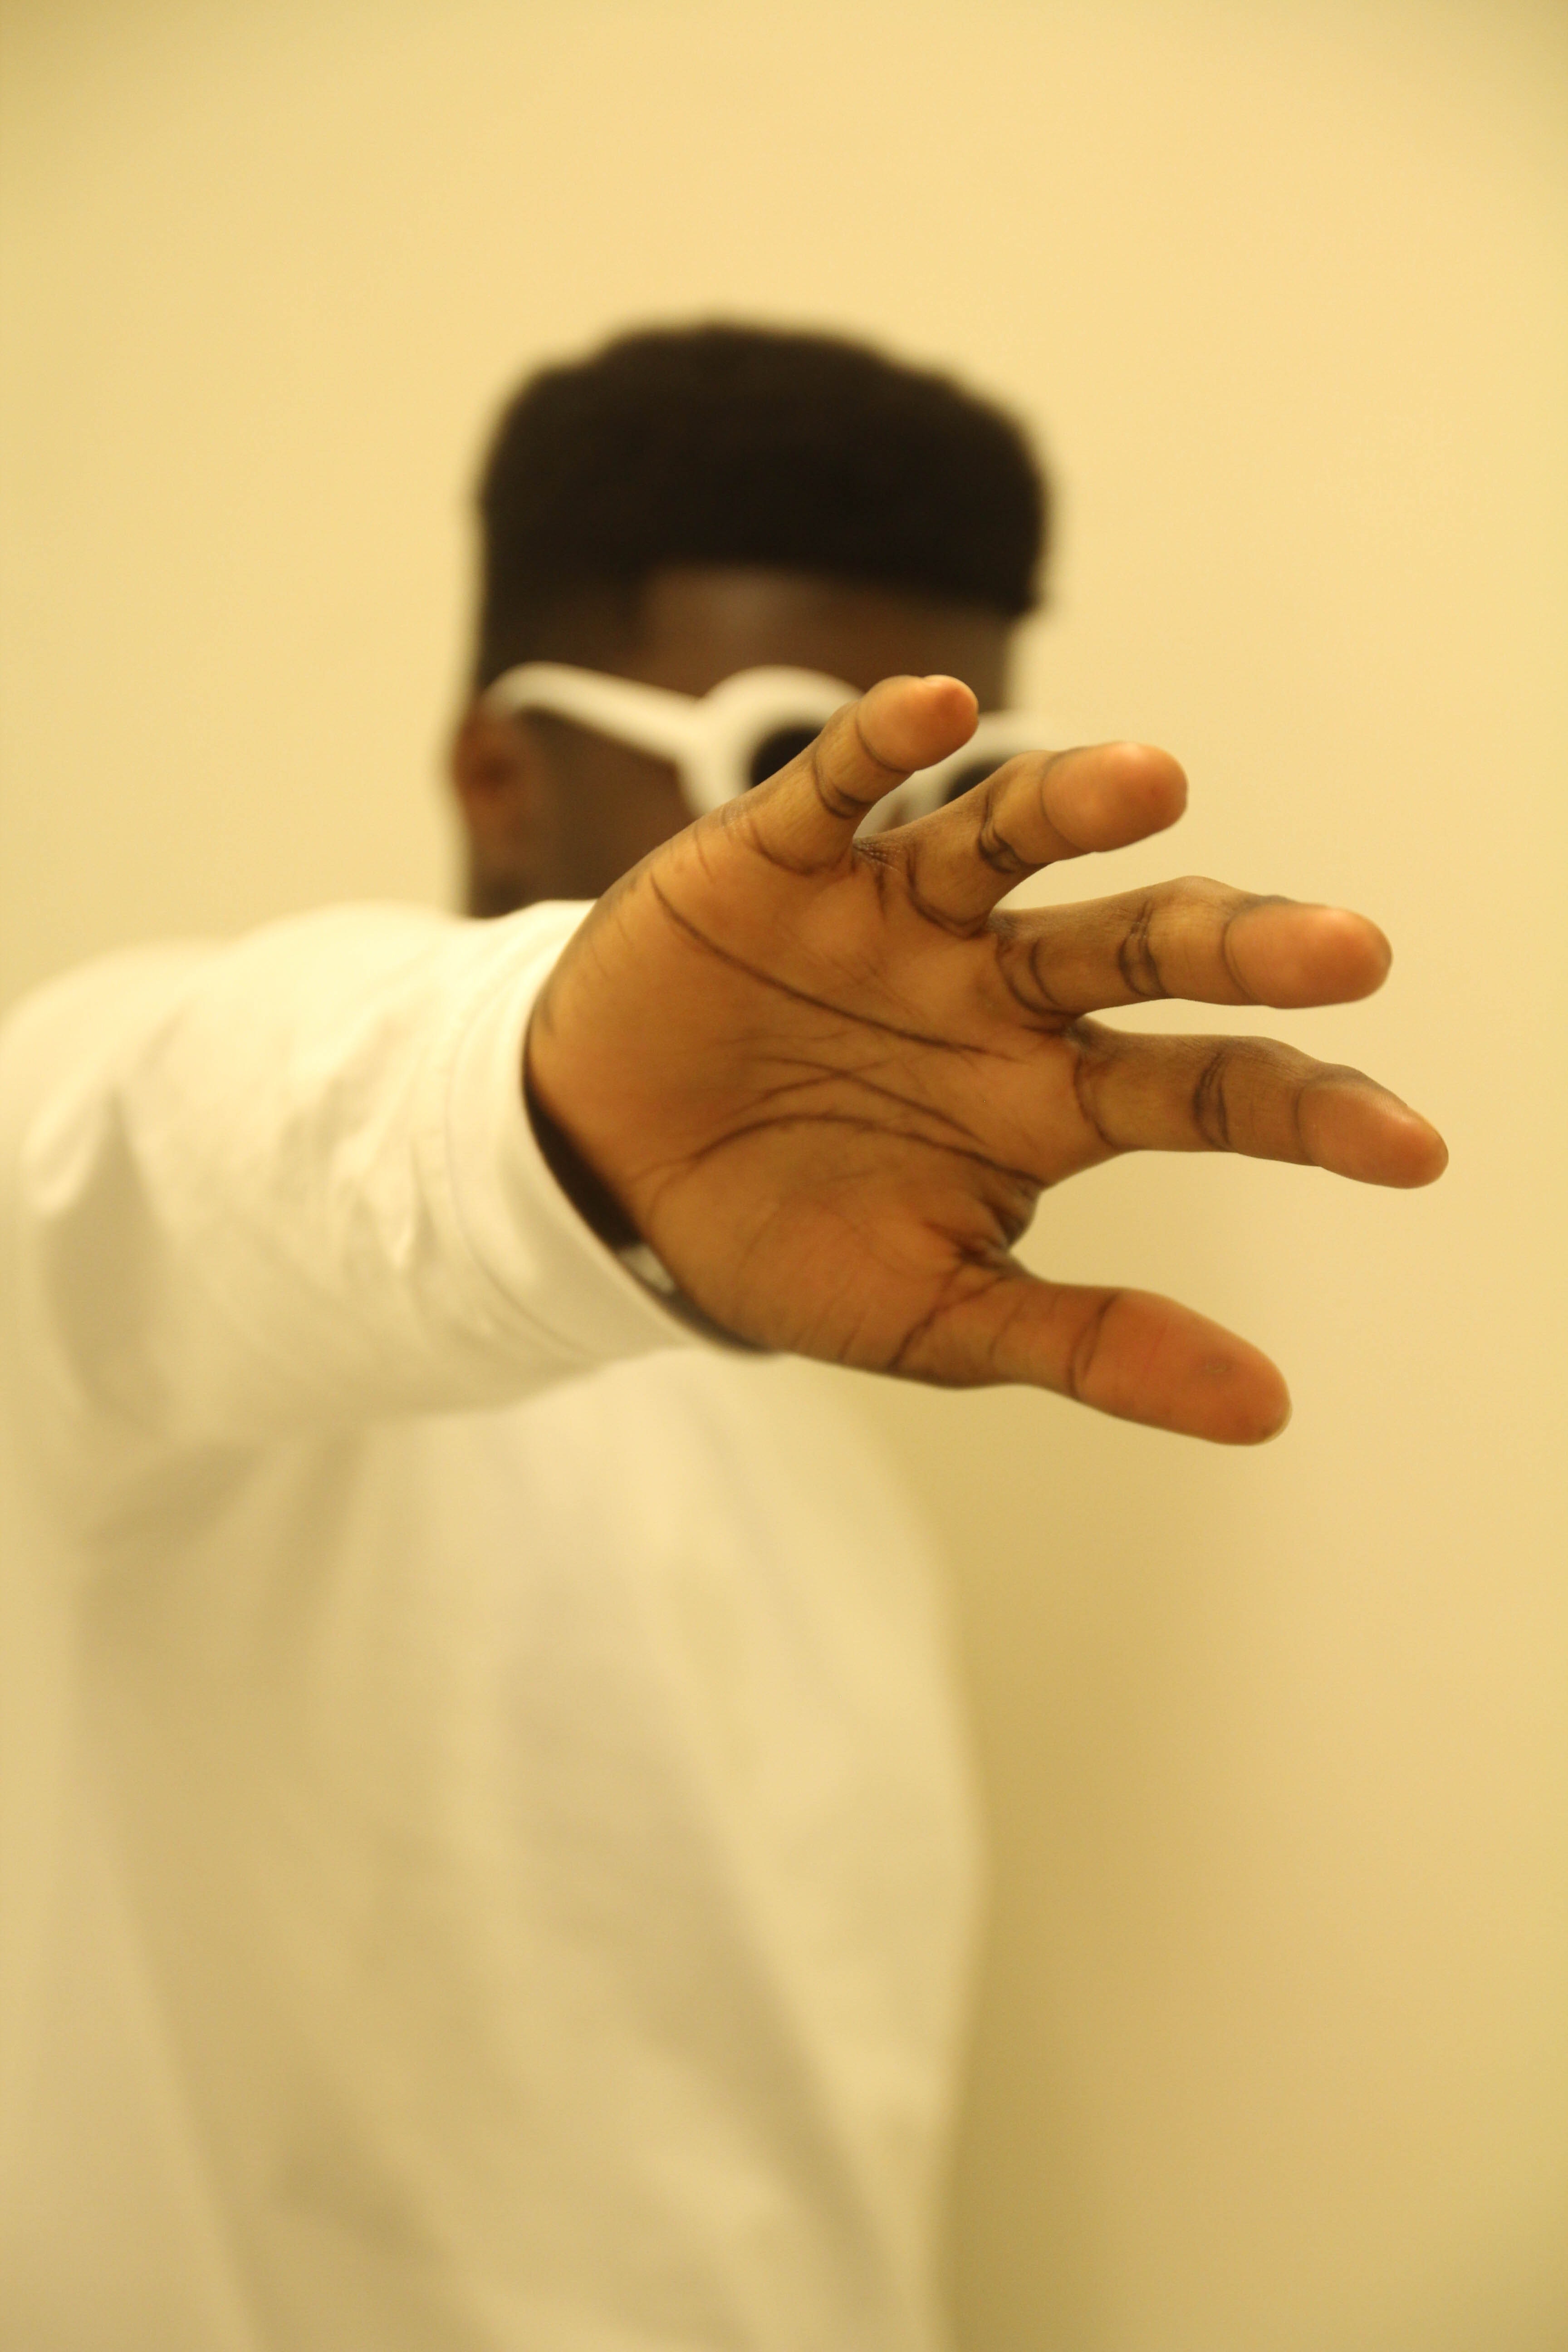
hand, finger, arm, wrist, joint, gesture, neck, thumb